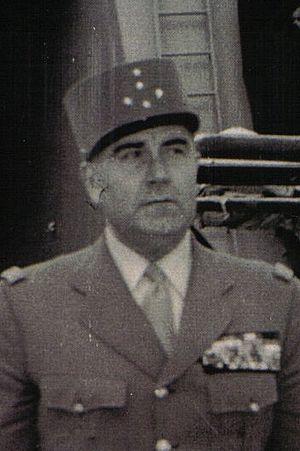
Paul Joseph Roger Grossin, né le 1ᵉʳ janvier 1901 à Oran et mort le 24 janvier 1990 à Paris, est un officier de l'armée française, qui finit sa carrière ayant atteint le grade de général d'armée.
Le Service de documentation extérieure et de contre-espionnage est le service de renseignements extérieur français créé le 28 décembre 1945 et renommé Direction générale de la Sécurité extérieure le 2 avril 1982. Il ne prend pas pour autant la fonction du Deuxième Bureau qui reste alors consacré au renseignement militaire traditionnel.